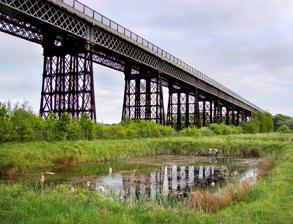
Building: Bennerley Viaduct
Country: United Kingdom
Year built: 1877
Railway viaduct spanning the Erewash Valley Bennerley Viaduct Bennerley Viaduct in 2010 Coordinates 52°59′22″N 1°17′55″W / 52.989538°N 1.298532°W / 52.989538; -1.298532 ( Bennerley Viaduct ) Carries Formerly Great Northern Railway ; now foot traffic Crosses River Erewash Locale Awsworth / Ilkeston (near Nottingham ) Maintained by Railway Paths Ltd Heritage status Grade II* listed building Characteristics Total length 1,421 feet (433 m) Width 26 ft (8 m) Height 60 feet (18 m) History Construction start May 1876 Construction end November 1877 Opened January 1878 Location Bennerley Viaduct (originally Ilkeston Viaduct and known informally as the Iron Giant ) is a former railway bridge, now a foot and cycle bridge, between Ilkeston , Derbyshire, and Awsworth , Nottinghamshire, in central England. It was completed in 1877 and carried the Great Northern Railway 's (GNR) Derbyshire Extension over the River Erewash , which forms the county boundary, and its wide, flat valley. The engineer was Samuel Abbott , who worked under Richard Johnson , the GNR's chief engineer. The site required a bespoke design as the ground would not support a traditional masonry viaduct due to extensive coal mining. The viaduct consists of 16 spans of wrought iron , lattice truss girders, carried on 15 wrought iron piers which are not fixed to the ground but are supported by brick and ashlar bases. The viaduct is 60 feet (18 metres) high, 26 feet (8 metres) wide between the parapets , and over a quarter of a mile (400 metres) long. It was once part of a chain of bridges and embankments carrying the railway for around two miles (three kilometres) across the valley but most of its supporting structures were demolished when the line closed in 1968. The only similar surviving bridge in the United Kingdom is Meldon Viaduct in Devon. The viaduct opened in January 1878. Its working life was uneventful except for minor damage inflicted by a Zeppelin bombing raid during the First World War.  Plans to demolish the viaduct failed because of the cost of dismantling the ironwork and it became a listed building in 1974. After closure, the viaduct received little maintenance and fell into disrepair. Railway Paths, a walking and cycling charity, acquired it for preservation in 2001 but work faltered due to a lack of funding. The viaduct was listed on the Heritage at Risk Register in 2007 and the 2020 World Monuments Watch for its condition and lack of use. A detailed survey was undertaken in 2016 and funding for restoration work was secured in 2019. The work included rebuilding an embankment to allow step-free access. It opened to the public as part of a cycling and walking route in January 2022. Background Most of the viaduct is in Awsworth , Nottinghamshire, but the western end is just north of Ilkeston in Derbyshire; the River Erewash forms the boundary between the two counties. The viaduct was built for the Great Northern Railway 's (GNR) Derbyshire Extension , which opened in 1878. The company's stronghold was previously the eastern side of England between London and York , though it had lines as far west as Nottingham , and it was keen to expand westwards to access the coal fields of Nottinghamshire and Derbyshire , an area which had previously been monopolised by the Midland Railway . The main line of the extension ran from Nottingham Victoria railway station to Burton upon Trent railway station via Derby Friargate railway station . The route involved significant civil engineering works. The Midland Railway already occupied the most obvious paths and so the GNR had to take a more difficult route, which required multiple bridges, tunnels, and viaducts. Among several branches from the main route, one diverged just east of Awsworth and continued north up the Erewash Valley; another served Bennerley Ironworks (since demolished). Bennerley Viaduct was built immediately south of the ironworks site, which is roughly mid-way between Nottingham and Derby. It was the second-largest engineering work on the GNR's East Midlands routes after the Giltbrook Viaduct on the Awsworth branch, which was a more traditional brick viaduct and demolished after the line's closure. Bennerley was one of several wrought iron viaducts built in the period after cast iron fell out of favour for bridge building following the 1847 Dee Bridge disaster , but before steel became commonplace. The crossing of the River Erewash and its wide, flat valley required a bespoke solution—the valley is boggy and undermined by extensive coal workings which were poorly mapped. The ground would not have been able to support a conventional brick or masonry structure. Thus, Bennerley Viaduct was designed to be lightweight to minimise the load on the foundations. The viaduct was designed by Samuel Abbott , a Nottinghamshire-born engineer and the GNR's resident engineer on the Derbyshire Extension, with input from Richard Johnson , the GNR's chief engineer. Abbot and Johnson were also responsible for Handyside Bridge and Friar Gate Bridge in Derby, further west on the same line. The contractor was Benton and Woodiwiss, and the wrought iron was supplied by Eastwood Swingler & Company of Derby. Technical drawings of the viaduct, published in The Engineer Description Bennerley Viaduct seen from the valley floor on the Nottinghamshire side after reopening According to Graeme Bickerdike, writing in 2016 in the magazine Rail Engineer , the design was based on the Viaduc de Busseau [ fr ] , opened in 1864, in central France. The bridge deck consists of 16 spans, each 77 feet (23 metres) long and formed from four 8-foot (2.4-metre) deep wrought-iron Warren lattice truss girders braced together horizontally and vertically. The trusses support a series of transverse iron troughs at 2-foot-4-inch (0.71-metre) centres. Because of the corrugated surface provided by the troughs, the volume of track ballast required was half that of a traditional flat-decked bridge. The rails were not fixed to the bridge deck, instead lying directly on the ballast. The bridge deck is enclosed by low wrought-iron latticework parapets . The spans are supported on 15 evenly spaced piers of the same height, 56 feet (17 metres). The piers rest on concrete foundations but are not bolted down. They are held in place by blue brick and ashlar bases, which were built around them. The lack of fixity allows slight movement of the structure to compensate for the ground conditions. Any misalignment of the tracks could be rectified by repacking the ballast. The piers are formed of 12 wrought-iron tubular columns, each constructed from four quadrant pieces riveted together. The tubes are arranged in four groups of three. The centre-most two groups consist of a central vertical column with a slightly inclined column either side of it longitudinally; in the two outermost groups the central columns are offset transversely as raking columns to provide lateral support. The tube groups are braced together horizontally and vertically at four stages. The viaduct is 1,421 feet (433 metres) long (over a quarter of a mile), 60 feet (18 metres) above the valley floor in the centre, and 26 feet (8 metres) wide between the parapets. Both ends of the viaduct are supported on brick piers. The structure provides a constant 1:100 gradient; the Awsworth end is 15 feet (4.6 metres) higher than the Ilkeston end. It was once the central (and longest) part of a roughly 2-mile (3.2-kilometre) section of raised line over the Erewash Valley. The valley was approached on embankments at each end. At the western (Ilkeston) end, another iron bridge, supported on Bennerley Viaduct's western pier, continues the line of the viaduct across the Erewash Valley line (built by the Midland Railway and still in use); that bridge is a plate girder structure at a 15-degree skew . A brick bridge continued the line over the Erewash Canal towards Derby but this was demolished after the railway's closure. The terminating brick pier at the eastern (Awsworth) end was built into an embankment on which the line continued towards Nottingham. The embankments were also demolished, though stubs remain at both ends and between the viaduct and the canal. Aside from the demolition of its surrounding structures, the viaduct survives in a largely unaltered state. The Erewash Valley is largely flat, making Bennerley Viaduct the dominant feature in the landscape. The only nearby patch of high ground is Ilkeston town centre, around two miles (three kilometres) to the south. Features of the viaduct The latticework parapet where the viaduct crosses the River Erewash The corrugated bridge deck (seen before the viaduct was converted to a foot and cycle bridge) The underside of the bridge deck, showing the multiple trusses that make up each segment The bottom of a pier, showing the concrete and brick base History Construction on the viaduct began with the foundations in May 1876 and the work was completed 18 months later in November 1877. The railway line opened in January 1878. The viaduct's operational life was largely uneventful. On 31 January 1916, nine Zeppelin airships of the German Airship Naval Division conducted a bombing raid over the English Midlands known as the Great Midlands Raid. One of these airships, the L.20 (LZ 59) , dropped seven high-explosive bombs in the vicinity of Bennerley Viaduct. One landed just to the north of the viaduct on the Midland Railway line at Bennerley Junction, destroying a signal box on the Midland line. One pier of the viaduct was hit by shrapnel, causing superficial damage; the marks are still visible on one of the piers. In the 1960s, the British railway industry, which had been nationalised in 1948, was in decline and the Derbyshire Extension was considered unnecessarily duplicative. Passenger services were withdrawn in 1964 and Bennerley Viaduct closed altogether, along with the rest of the line, in 1968 as a result of the Beeching cuts . Most of the other structures carrying the line across the valley were demolished. A contractor was appointed to demolish Bennerley Viaduct but wrought iron cannot be cut up using conventional metal-cutting equipment and it would therefore have to be dismantled piece by piece. The cost was deemed prohibitive and the viaduct remained in situ. Bennerley Viaduct became part of the closed-line estate, a group of redundant railway structures maintained by the railway authorities to ensure they did not pose a risk to the public. The derelict land around the bridge became a wildlife haven, though the area also attracted anti-social behaviour and there were several incidents involving people attempting to climb the piers and falling off. As a result of the privatisation of British Rail in the 1990s, the viaduct became part of the Historical Railways Estate (or Burdensome Estate), managed by BRB (Residuary) Limited . By that time, there were advanced plans for a conservation group to take ownership of it. In 2001, Railway Paths Ltd, a sister charity of Sustrans formed to conserve redundant railway structures and convert them into walking and cycling paths, purchased the viaduct from BRB (Residuary). Restoration The bridge deck in 2023, following conversion for pedestrians and cyclists; the raised parapets are where the structure crosses the active railway. The viaduct was designated a Grade II listed building in 1974, later upgraded to Grade II*. It is listed for its architectural interest, rarity, constructional interest, and completeness. Listed status provides legal protection from demolition or unsympathetic modification. British Rail applied for planning permission to demolish the viaduct in 1975 and 1980, partly due to persistent trespass—there were several incidents of people injuring themselves after falling from the viaduct—but both applications were rejected. The viaduct received little maintenance after 1986 and fell into disrepair. Repair and conservation schemes were mooted but with little progress. In 2007, the viaduct was added to the Heritage at Risk Register as its condition had deteriorated to the point that it was in danger of irreparable damage, and it was the only site in the United Kingdom on the 2020 World Monuments Watch , a list published by the World Monuments Fund to highlight heritage sites "in need of urgent action that demonstrate the potential to trigger social change through conservation". A detailed condition survey was undertaken in 2016, following volunteer work to clear vegetation from the bases of the piers. The survey revealed the viaduct to be in generally good condition. It noted corrosion to the ends of the troughs on the bridge deck, damage to brickwork from frost weathering , and missing rivets among the minor defects. In 2017, the Heritage Lottery Fund gave an initial grant to promote engagement and interpretation, which led to the formation of the Friends of Bennerley Viaduct, a community group which works alongside Railway Paths on the restoration and preservation of the viaduct. An application for further Heritage Lottery funding to enable the viaduct to be opened to the public was rejected at the end of 2017, leaving it with an uncertain future. In 2019 Historic England offered £120,000 to cover a funding shortfall, allowing restoration work to begin the following year. Ben Robinson, Historic England's Principal Advisor for Heritage at Risk, said "The importance of this viaduct cannot be underplayed. [It is] a stunning example of the genius of British engineering". The work included repairs to the ironwork, the bases of the piers, and abutments and partial reconstruction of the parapets at the eastern end. The embankment at the western end was rebuilt to provide ramped access from the Erewash Canal towpath and steps were built from the eastern end with a wheel trough alongside for bicycles. The viaduct twice featured on the television series The Architecture the Railways Built , once in the inaugural episode in 2020 and once during the restoration work. It opened to walkers and cyclists on 13 January 2022 after the completion of work costing £1.7 million, which was contributed by Railway Paths, the Railway Heritage Trust, and others. In January 2023, funding was awarded towards creating ramped access from the Awsworth end. Appreciation and influence One of the piers at the western end; the River Erewash is just behind the next pier. The only other surviving wrought-iron lattice viaduct in the United Kingdom is Meldon Viaduct , near Okehampton , in Devon. Meldon is significantly taller but less than half the length. The railway historians Gordon Biddle and O. S. Nock described Bennerley as "by far the more attractive" of the two. Meldon Viaduct has been significantly altered since it was built, whereas Bennerley is essentially unchanged. Belah Viaduct in Cumbria had a similar design but was demolished shortly after its closure in 1962. Another wrought-iron bridge was Crumlin Viaduct , once Britain's tallest, in South Wales. This too was demolished in the 1960s despite efforts to preserve it. Gregory Beecroft, a senior project surveyor for the British Rail Property Board, described Bennerley Viaduct in a contribution for a 1997 book as "among the least impressive" of several metal viaducts that once stood on the British railway network, contrasting it in particular with Belah Viaduct. He believed that "in retrospect, it is a pity that the resources now to be devoted to Bennerley could not have been used to preserve Belah Viaduct. [...] Belah Viaduct closed in 1962, when we were less conscious of our railway heritage, and it was demolished not long after". Historic England calls Bennerley Viaduct "an outstanding survival of the mature phase of development of the railway network in England, demonstrating the confidence of railway engineers in seeking solutions to specific engineering challenges". The journalist Matthew Parris (formerly a Derbyshire MP) visited during restoration work in 2021, and wrote in a column for The Times : "It is, on one view, a hideous thing; and on another a precious and remarkable monument to early railway engineering". The author D. H. Lawrence grew up in the Erewash Valley and used it as a backdrop to many of his works. He references Bennerley Viaduct in several, most prominently in the novel Sons and Lovers , which includes the lines "There was a faint rattling noise. Away to the right the train, like a luminous caterpillar, was threading across the night. The rattling ceased. 'She's over the viaduct. You'll just do it.' " See also Route diagram of the Derbyshire Extension (Bennerley Viaduct is immediately east of where the extension crosses the Erewash Valley line) Grade II* listed buildings in Erewash Grade II* listed buildings in Nottinghamshire Listed buildings in Awsworth Listed buildings in Ilkeston List of lattice girder bridges in the United Kingdom References Bibliography Barton, Barry (2016). Civil Engineering Heritage: East Midlands . Lincoln: Ruddock's. ISBN 9780904327243 . Beecroft, Gregory (1997). "How British Rail Property Board manages the closed-line estate". In Burman, Peter; Stratton, Michael (eds.). Conserving the Railway Heritage . Abingdon: Routledge. ISBN 9780419212805 . Biddle, Gordon (2011). Britain's Historic Railway Buildings: A Gazetteer of Structures (Second ed.). Hersham: Ian Allan. ISBN 9780711034914 . Biddle, Gordon; Nock, O. S. (1983). The Railway Heritage of Britain: 150 Years of Railway Architecture and Engineering . London: Sheldrake Press. ISBN 9780718123550 . Cossons, Neil ; Trinder, Barrie (2002). The Iron Bridge: Symbol of the Industrial Revolution (Second ed.). Chichester: Phillimore. ISBN 9781860772306 . Hartwell, Clare; Pevsner, Nikolaus ; Williamson, Elizabeth (2020) [1979]. Nottinghamshire . The Buildings of England . New Haven, Connecticut: Yale University Press. ISBN 9780300247831 . Henshaw, Alfred (2000). The Great Northern Railway in the East Midlands . Huntingdon: Railway Correspondence and Travel Society. ISBN 9780901115881 . Higginson, Mark (1989). The Friargate Line: Derby and the Great Northern Railway . Derby: Golden Pingle. ISBN 9780951383407 . Labrum, E. A. (1994). Civil Engineering Heritage: Eastern and Central England . London: Thomas Telford. ISBN 9780727719706 . McFetrich, David (2019). An Encyclopaedia of British Bridges (Revised and extended ed.). Barnsley: Pen and Sword Books. ISBN 9781526752956 . Owens, Victoria (2019). Aqueducts and Viaducts of Britain . Stroud: Amberley. ISBN 9781445683805 . Wynch, Jeff (2023). Bennerley Viaduct, The Iron Giant of the Erewash Valley . Ilkeston: Friends of Bennerley Viaduct. ISBN 9780860719120 . Yee, Ronald (2021). The Architecture of British Bridges . Ramsbury: The Crowood Press. ISBN 9781785007941 . Citations